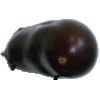
Label: Eggplant 1